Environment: real
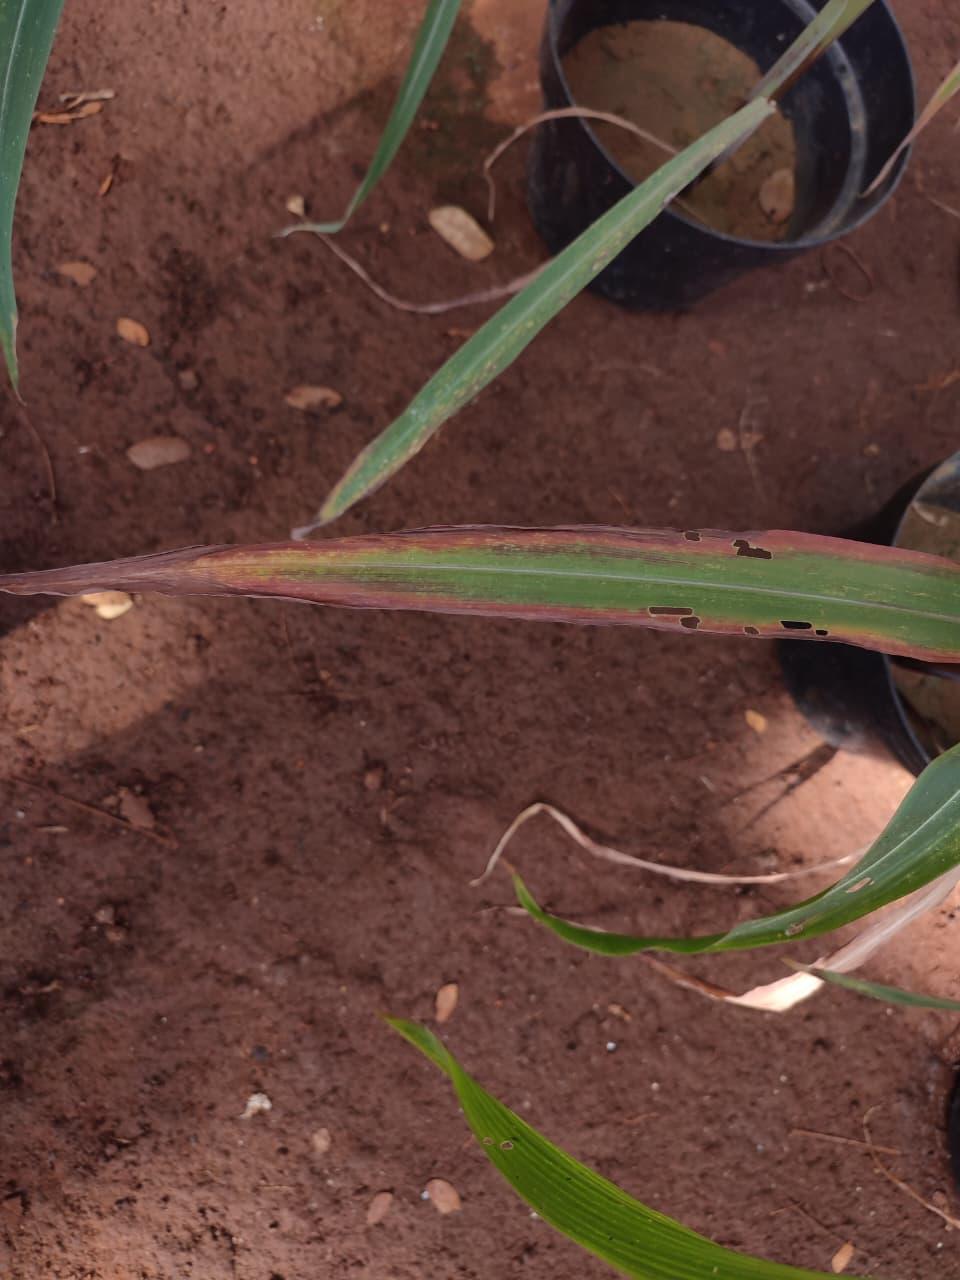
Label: phosphorus_deficiency